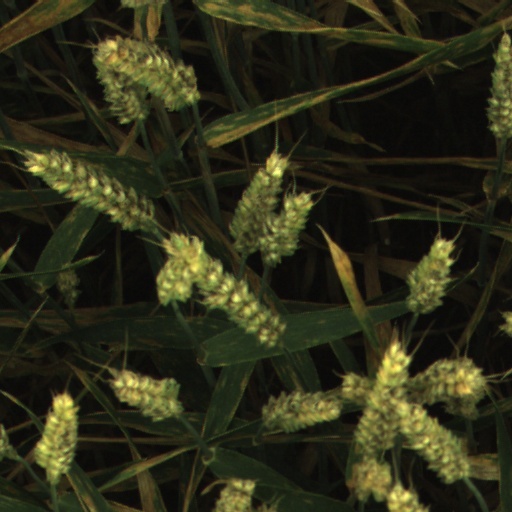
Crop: wheat